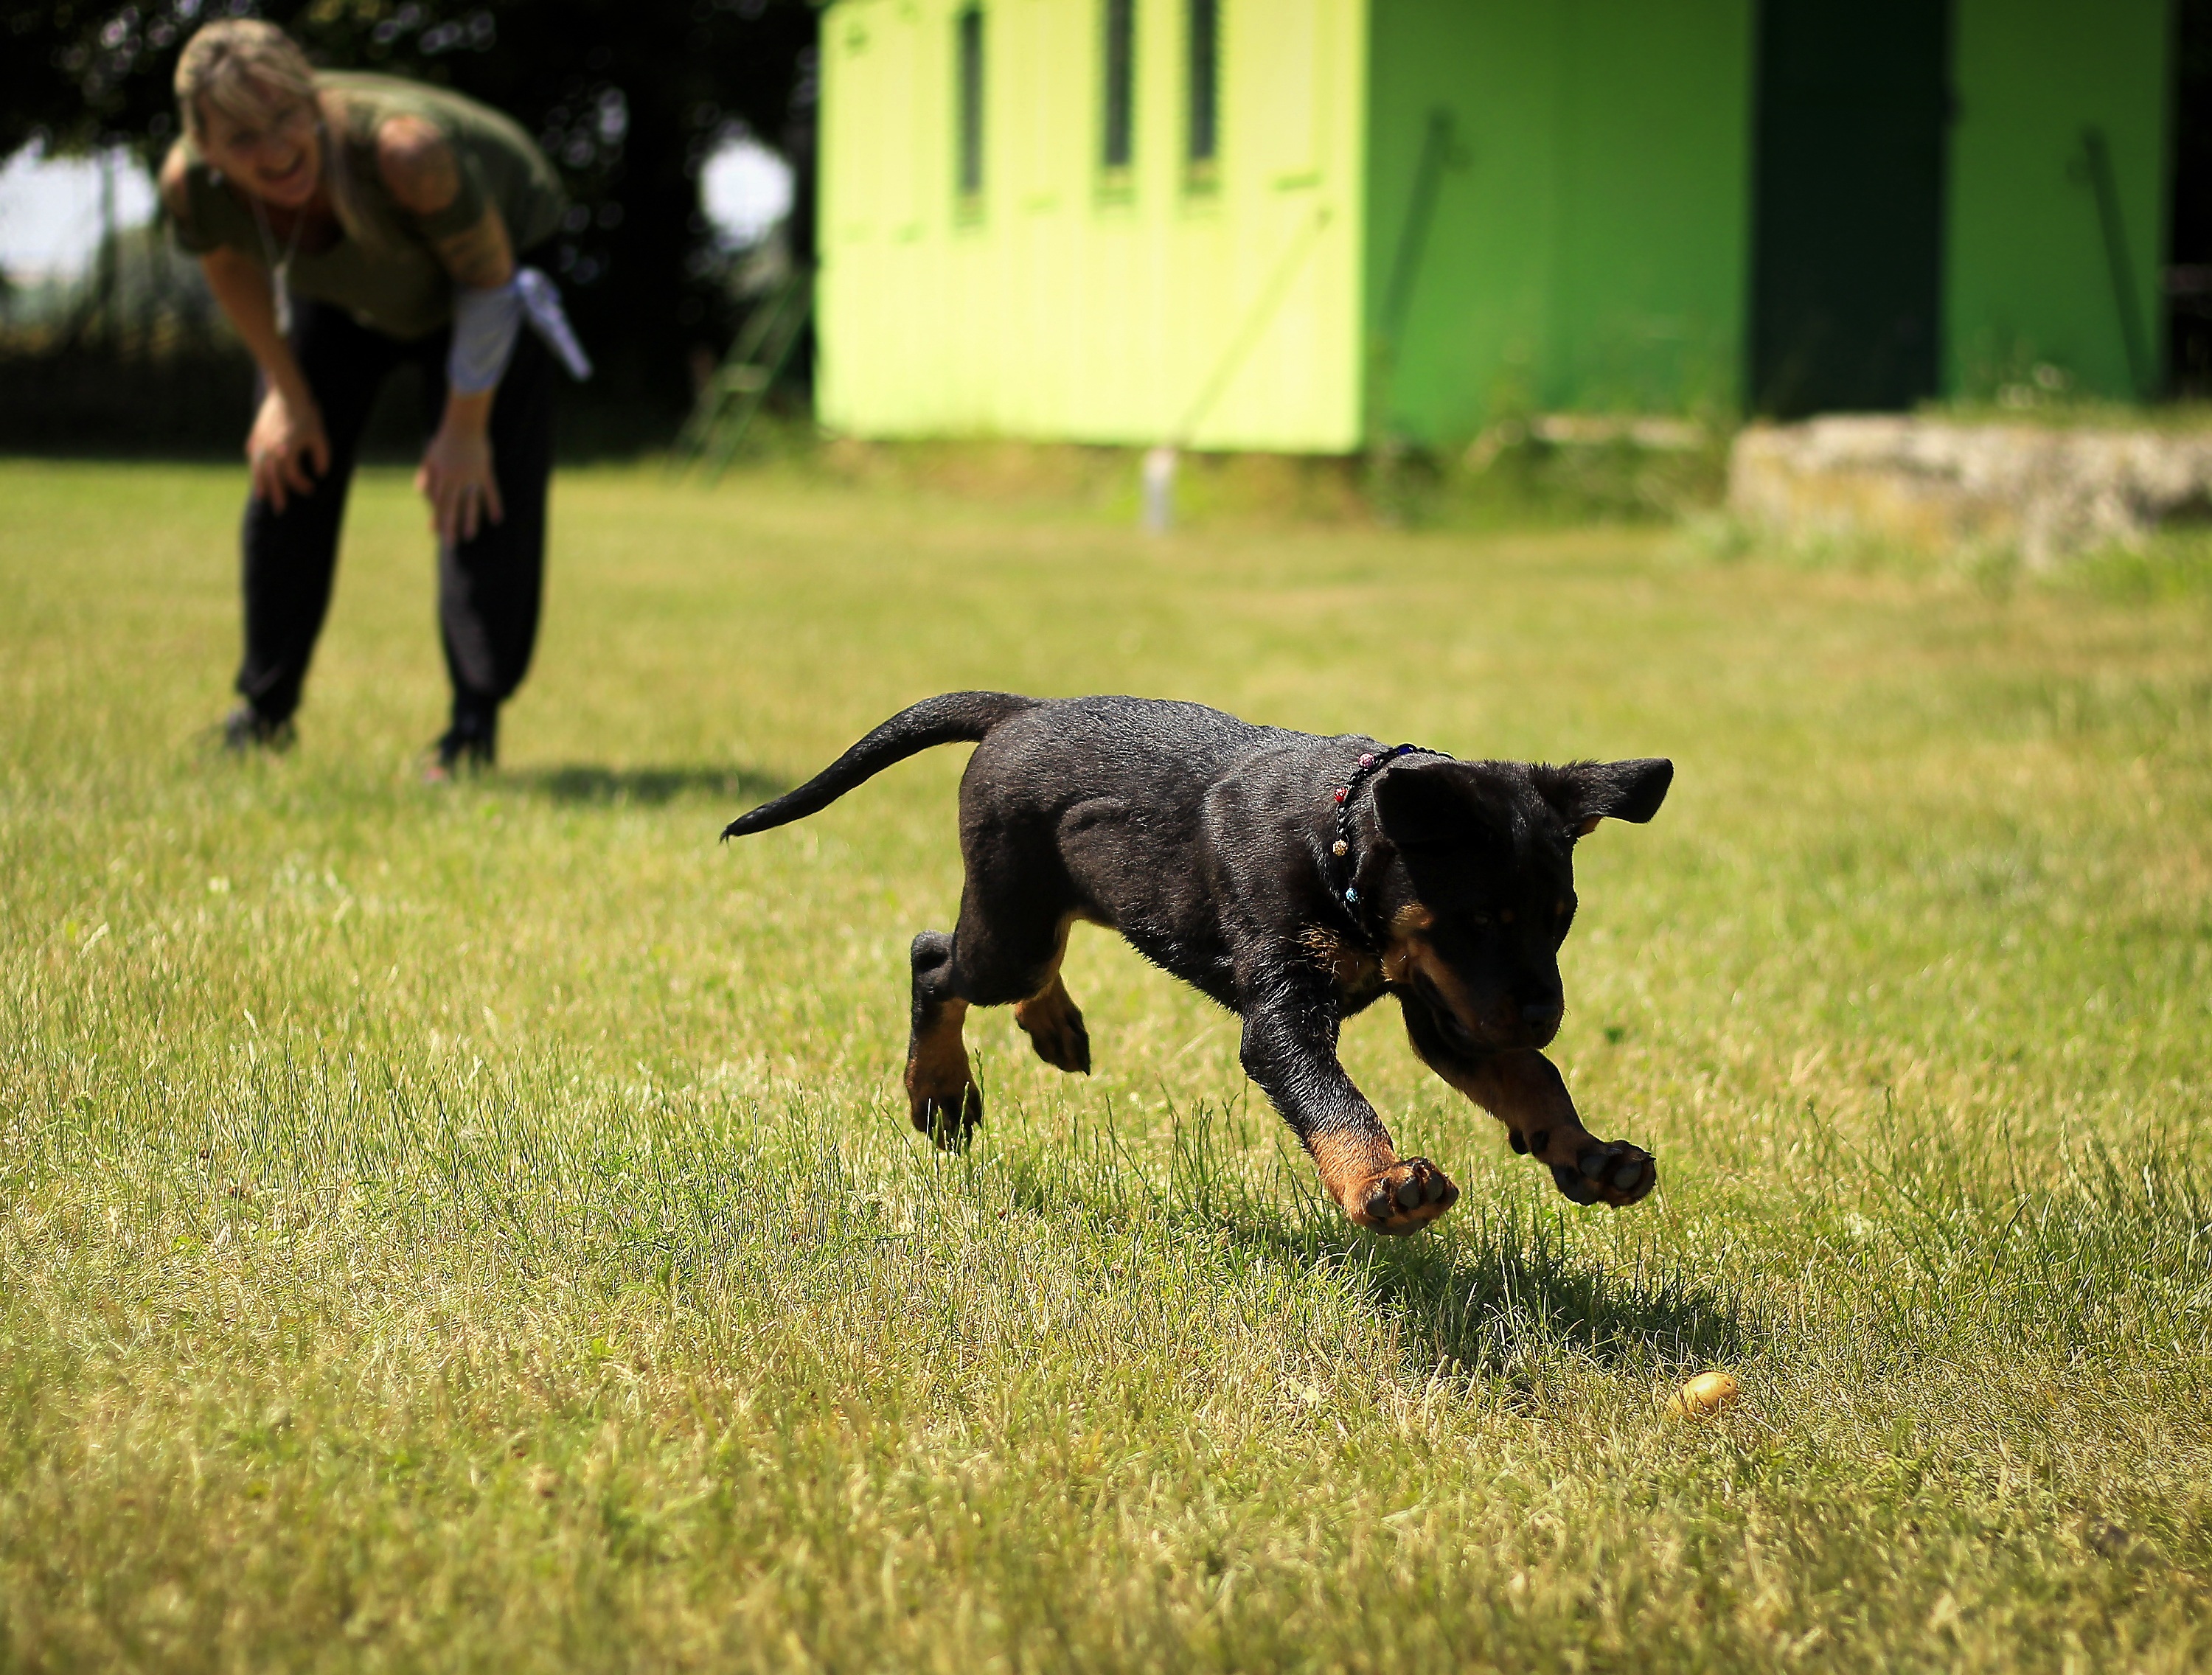
nature, outdoor, group, play, run, home, puppy, dog, animal, cute, jump, summer, pet, young, green, action, mammal, playing, black, happy, vertebrate, labrador retriever, beautiful, breed, puppies, rottweiler, a little, from the outside, dog like mammal